Katherine Bradford

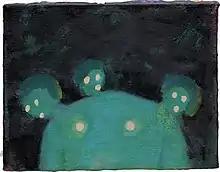
Katherine Bradford, "Hydra Head", 2006, oil and acrylic on canvas,

Bradford's early, modestly scaled paintings were largely abstract, employing irregular grids and rows of pictographic dots, spirals and crude letterforms set against vaporous surfaces akin to the meditative work of Mark Rothko. "Art in America"'s Stephen Westfall wrote that the paintings charted "a laconic course between abstraction, representation and collage," while "New York Times" critic Roberta Smith described their schematization of nature as "small, ruggedly made abstractions that are at once poetic and humorous." Eileen Myles situated Bradford among a group of mainly female artists "reconstituting painting" through "wit, subversion and bad geometry."